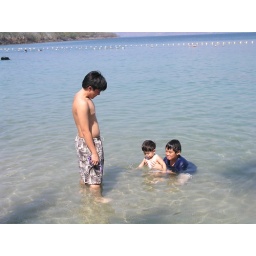
Looking for some fishes in the clear water of the beach